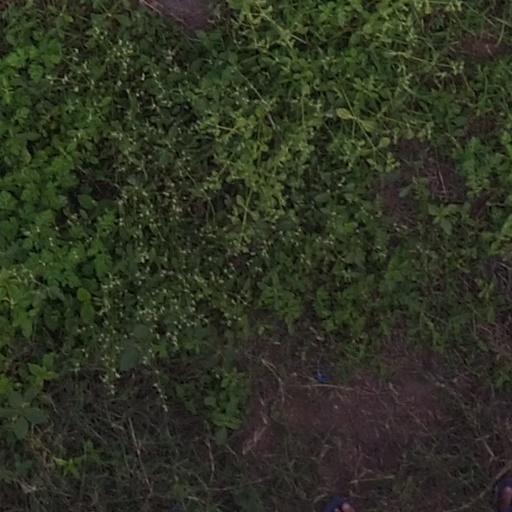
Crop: maize; corn